RVCE Solar Car Team

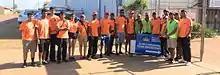
At the static scrutineering - WSC'15; Team from right to left: Lalit, Shivaraju, Vikram (Team Lead), Gamini, Sohan, Subbu, Lt. Mahendra Kumar, Prof. Krupashankar, Varun, Vaibhav, Akshar, Sharan, Ashray, Nancy, Nivedha, Aditya, Moiz, Gokul, Pramod

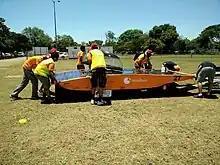
The team, working on the car before static scrutineering at WSC'15

Arka- 1 is the latest car of the RVCE Solar Car Team. The prototype was entirely designed and fabricated by the second generation of the team. It is a much improved version of the first car and was launched in August 2017. The car was India's lone entry to the World Solar Challenge, 2017.